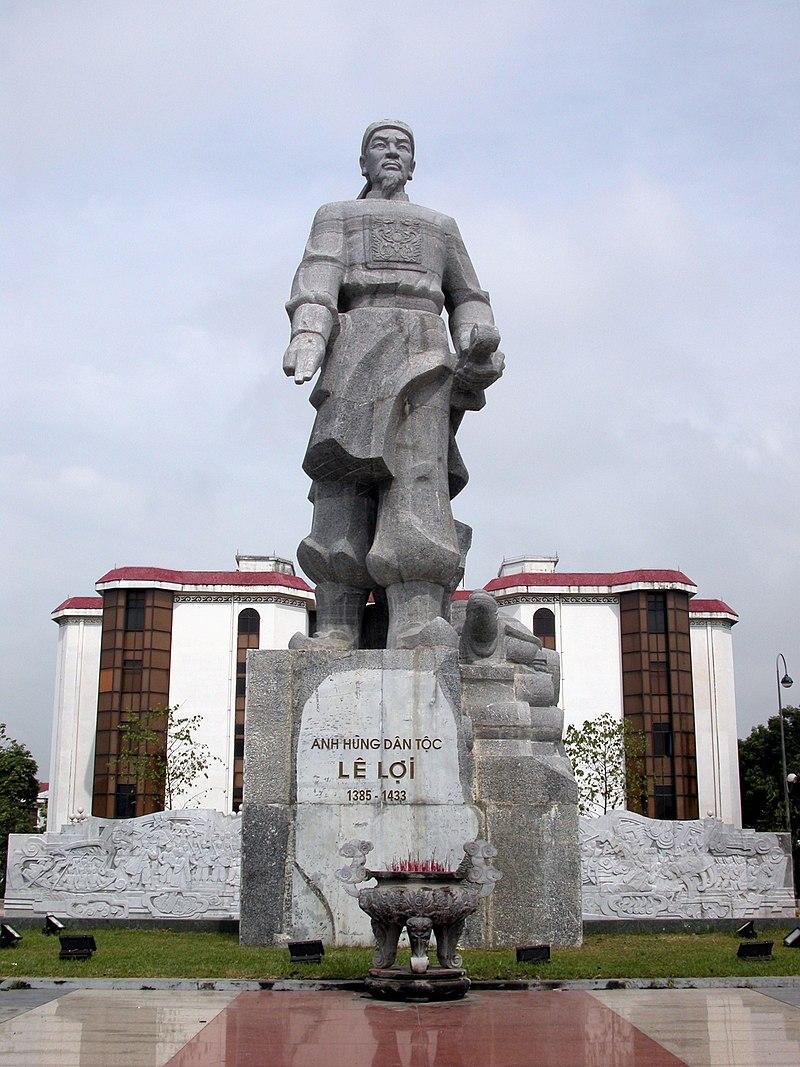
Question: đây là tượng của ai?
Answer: của anh hùng dân tộc lê lợi